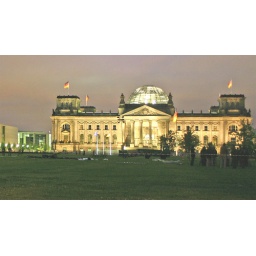
22.07.2005: A private airplane crashed in front of the 'Reichstag' building (the german &amp;quot;White House&amp;quot;) in the center of Berlin.